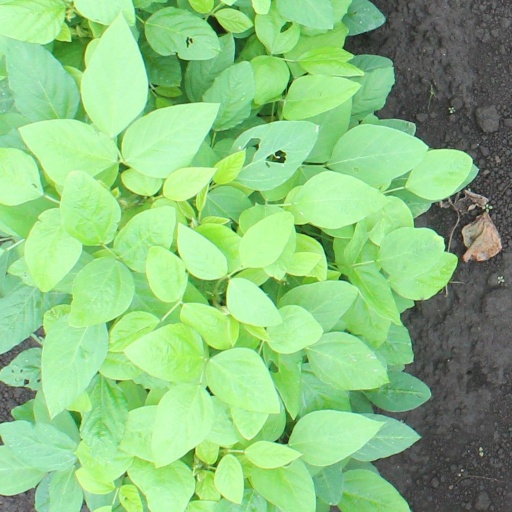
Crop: soybean